Ecchi

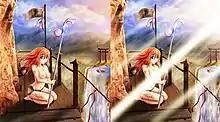
Censorship with artificial light rays is one common method to hide some elements in anime television series. The degree of censorship can vary widely across television stations, even among those broadcasting the series at the same time.

Levels of nudity vary strongly between works, depending on the intended audience and the preferences of the authors. For example, in some cases, though the breasts are shown on the screen, nipples and genitals are obscured by props, clothing, or effects. This kind of censorship was typical for Lala Satalin Deviluke in "To Love Ru", Blair in "Soul Eater" and Asuka Langley Soryu from "Neon Genesis Evangelion". Conversely, in "Ladies versus Butlers!" and other such anime, the nipples are clearly visible through clothing, no matter how thick it is. In any case nosebleeds as a comedic trope are a typical masculine reaction to female nudity or semi-nudity inasmuch as they represent one extremely exaggerated component of sexual arousal – increased blood pressure.